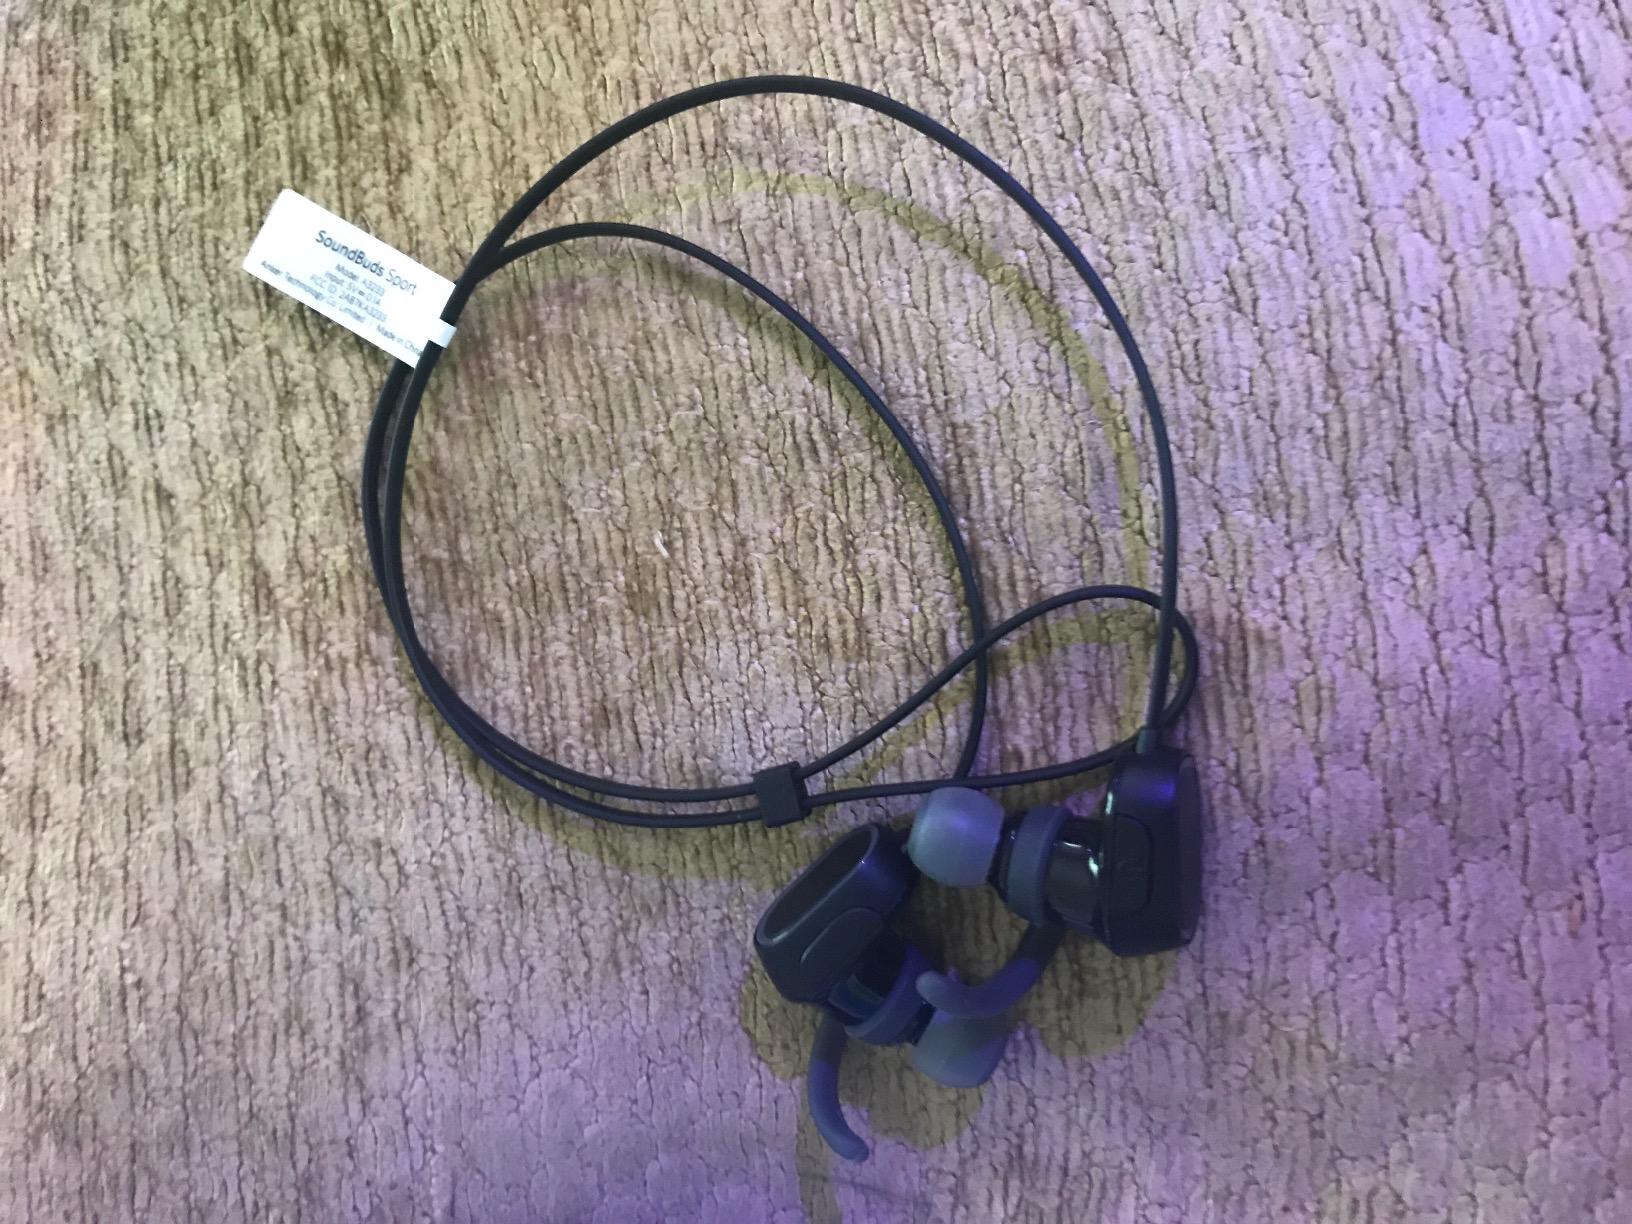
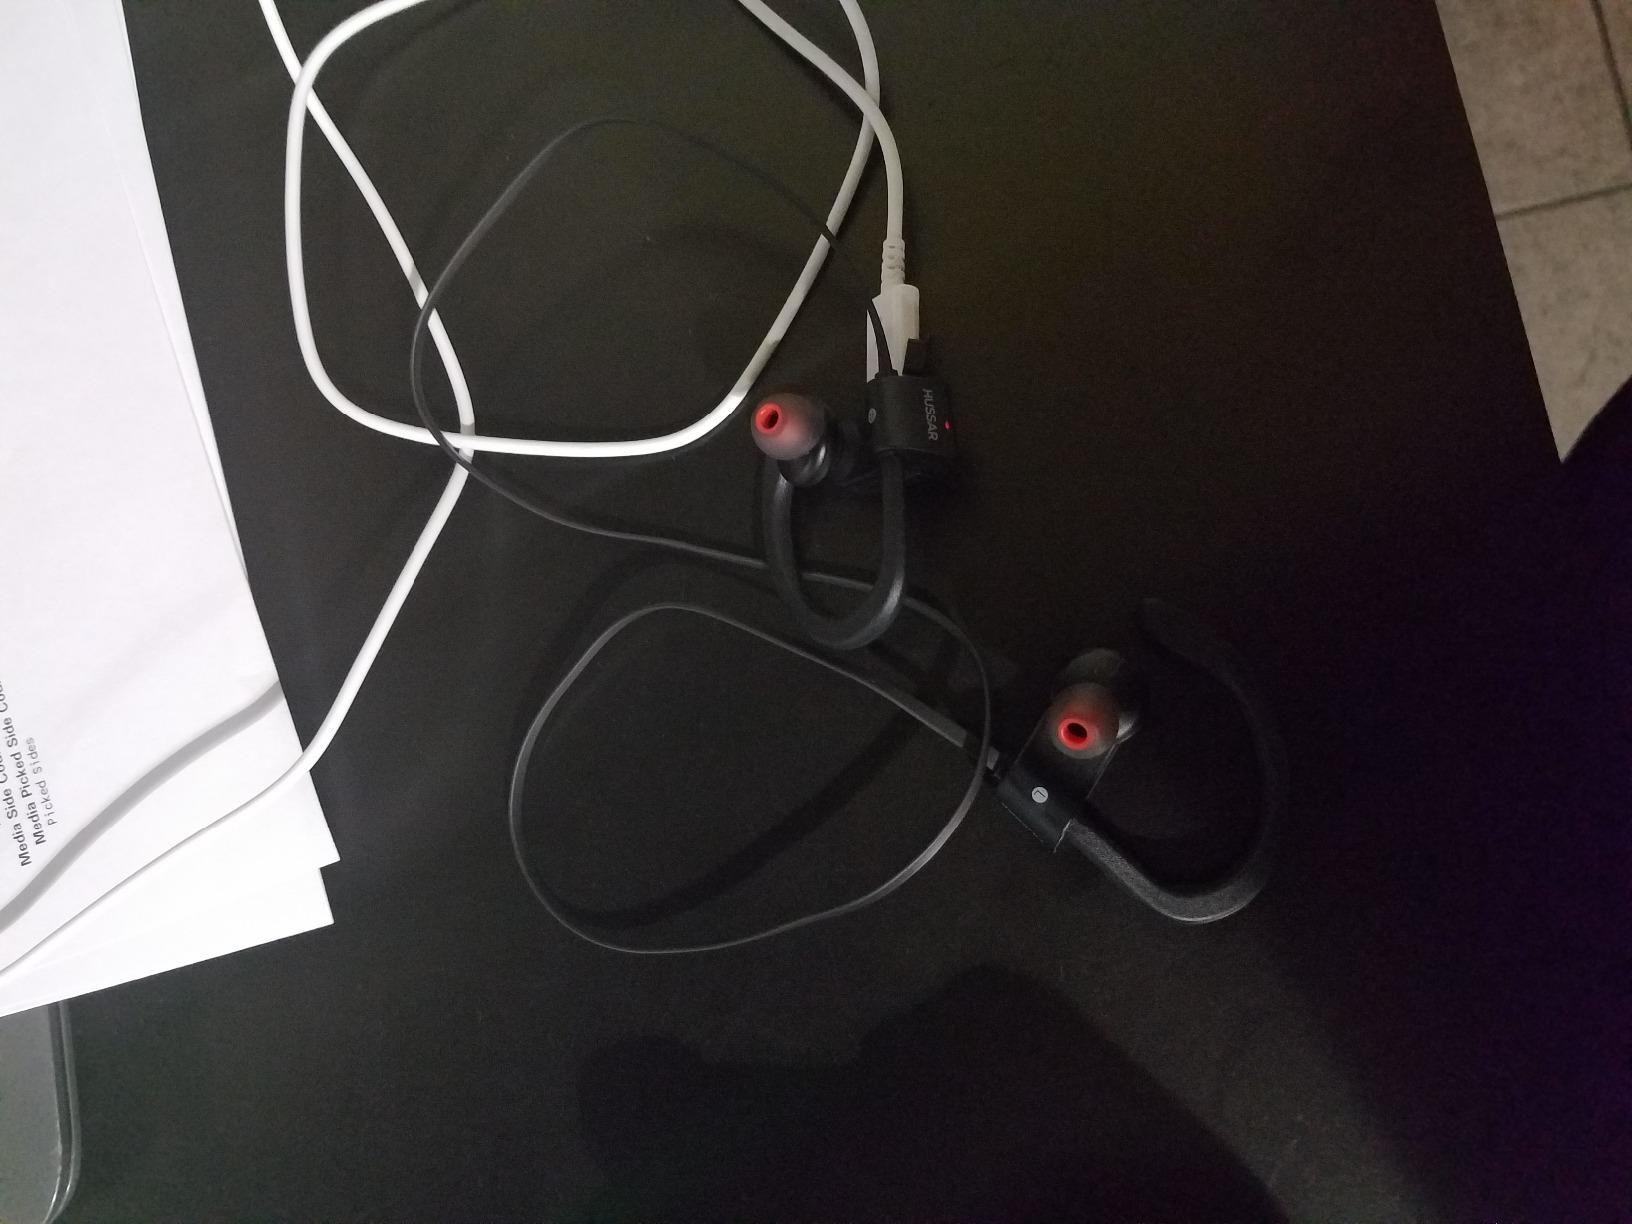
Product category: headphones
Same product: no